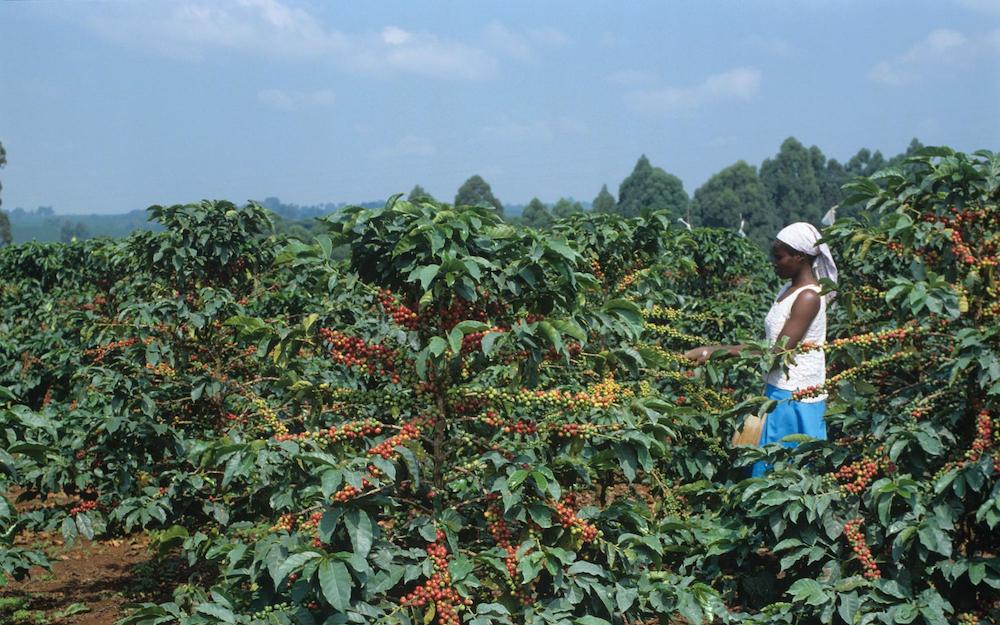
Shamba kubwa la kahawa linaonekana likiwa limejaa mimea yenye majani mabichi na matunda ya kahawa yenye rangi nyekundu na njano. Mwanamke amesimama katikati ya mimea ya kahawa akiwa amevaa mavazi mieupe na sketi ya [cs]blue[cs].